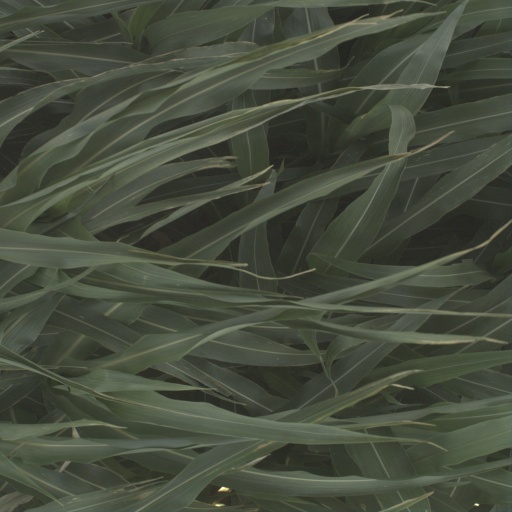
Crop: sorghum